Cicutoxin

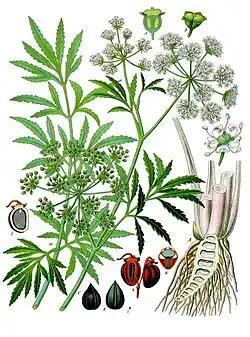
"Cicuta virosa", Mackenzie's water hemlock

Cicutoxin is found in five species of water hemlock, all belonging to the family Apiaceae. These include all four species in the genus "Cicuta" and one species from the genus "Oenanthe": the bulblet-bearing water hemlock, "C. bulbifera"; the Douglas water hemlock, "C. douglasii"; the spotted water hemlock or spotted cowbane, "C. maculata"; Mackenzie's water hemlock, "C. virosa"; and, the water dropwort, "O. crocata". Cicutoxin is found in all parts of these plants, along with several other C polyacetylenes. "C. virosa", for example, produces isocicutoxin, a geometric isomer of cicutoxin, while "O. crocata" contains the toxin oenanthotoxin, a structural isomer of cicutoxin. "Cicuta" plants also produce multiple congeners of cicutoxin, such as Virol A and Virol C.